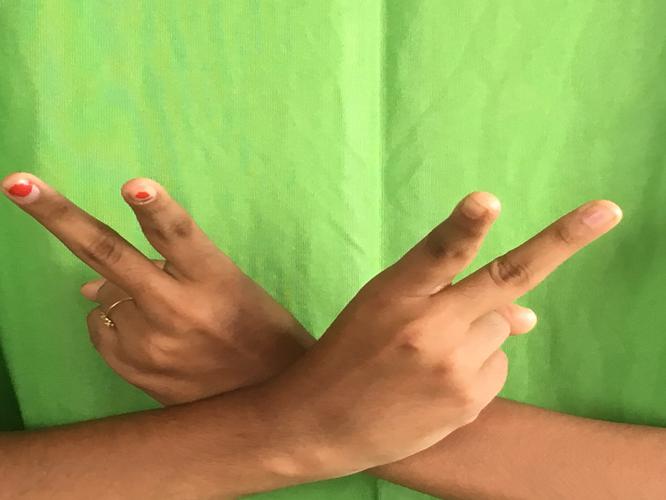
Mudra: Kartariswastika
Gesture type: double_hand